Carrick Furnace

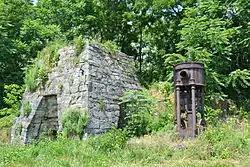

Carrick Furnace is a historic iron furnace located at Metal Township in Franklin County, Pennsylvania. The property includes the limestone furnace stack, a Peter L. Weimer blowing engine (1879), boilers for the steam engine, and the charging ramp, engine house, and cast house foundations. The furnace was built about 1828, and measures 30 feet square at the base and 30 feet high. Furnace operations were suspended in 1837, the property sold in 1843, then leased in 1850 to "Witherow and Walker." The furnace was converted in 1879 to a hot blast with the installation of the steam-powered blowing engine. The furnace went out of blast in 1884, and was donated to the Franklin County Historical Society-Kittochtinney in 1935. In February 2020, the Carrick Furnace was purchased by the Path Valley Historical Society.